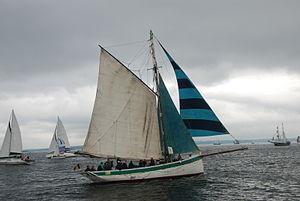
Krog e Barz , cotre-langoustier, à Brest 2008
Le Krog e Barz est un cotre aurique, réplique d'un langoustier de 1910 de Loguivy de la Mer dans les Côtes d'Armor.
La brigantine est une voile aurique placée sur le mât arrière. Elle peut être volante ou portée par une bôme avec ou sans corne. La brigantine très répandue sur les vieux gréements est très utile pour la manœuvrabilité du navire.